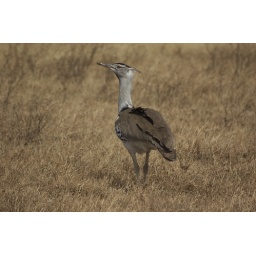
The heaviest flying bird in Africa, maybe the world. I kept mishearing it's name, as you'd imagine..